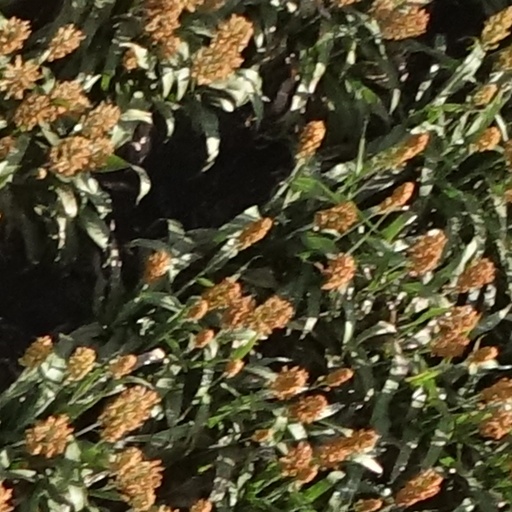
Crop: sorghum